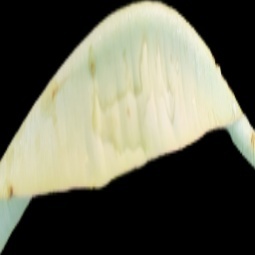
Label: Boron